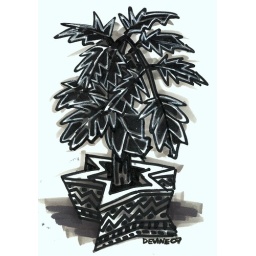
plant in exotic pot 2